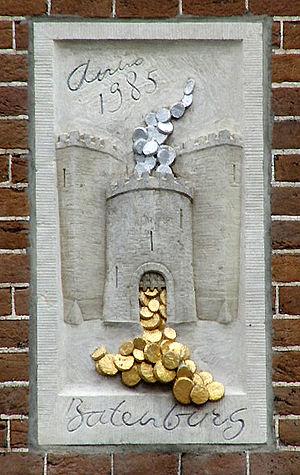
Une pierre de pignon est une plaque de pierre gravée souvent colorée, qui est posée sur des murs d'immeuble, souvent à environ 4 mètres du sol. Elle sert à identifier et décorer l'immeuble. Elle dit également quelque chose de son propriétaire.